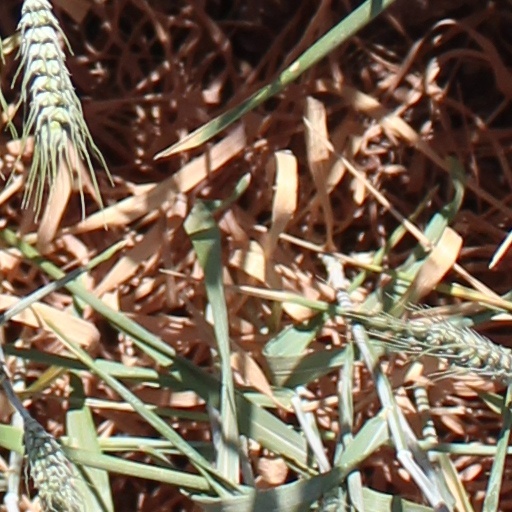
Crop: wheat